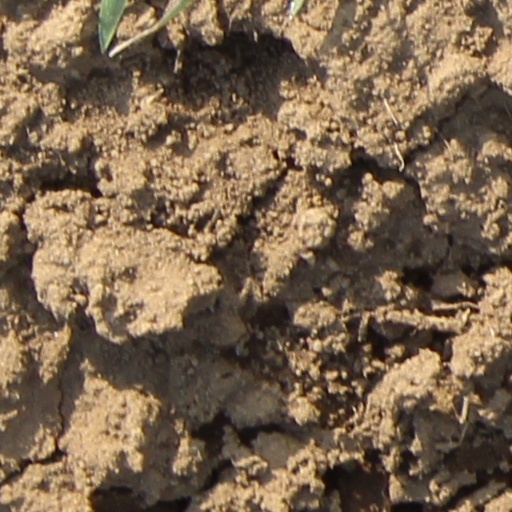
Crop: wheat